Federal Bureau of Narcotics

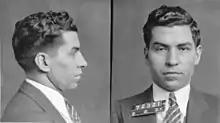
Lucky Luciano mugshot

FBN Special Agent George Hunter White arrested jazz singer Billie Holiday at the Mark Twin Hotel in San Francisco. At a conference of the DEA in 2014, historian John C. McWilliams presented the evidence that White consumed most of the narcotics he was pursuing. He was most likely high when he arrested Holiday for possession.